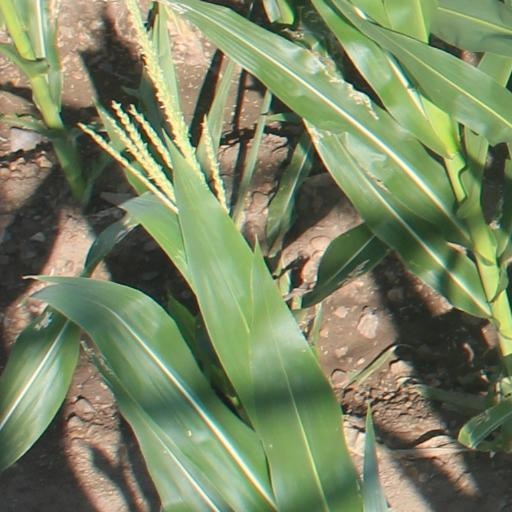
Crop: maize; corn